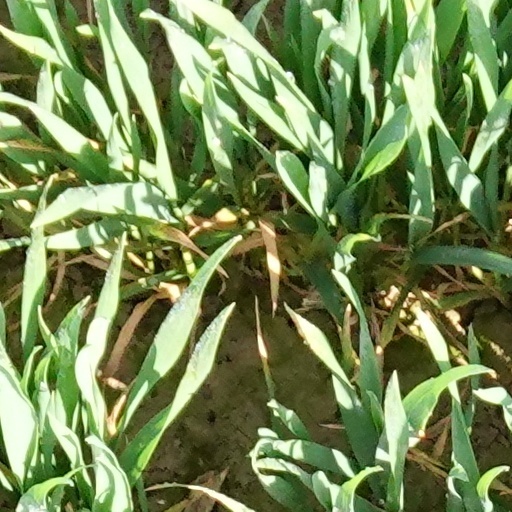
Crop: wheat